Stephen Formation

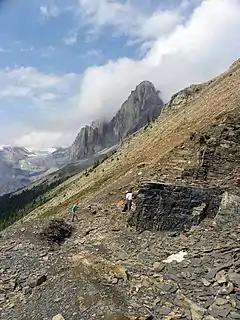
The Walcott Quarry in the Stephen Formation shales

The Stephen Formation is a geologic formation exposed in the Canadian Rockies of British Columbia and Alberta, on the western edge of the Western Canada Sedimentary Basin. It consists of shale, thin-bedded limestone, and siltstone that was deposited during Middle Cambrian time (513 to 497 million years ago). It is famous for the exceptional preservation of soft-bodied fossils: the Burgess Shale biota. The formation overlies the Cathedral escarpment, a submarine cliff; consequently it is divided into two quite separate parts, the 'thin' sequence deposited in the shallower waters atop the escarpment, and the 'thick' sequence deposited in the deeper waters beyond the cliff. Because the 'thick' Stephen Formation represents a distinct lithofacies, some authors suggest it warrants its own name, and dub it the Burgess Shale Formation. The stratigraphy of the Thin Stephen Formation has not been subject to extensive study, so except where explicitly mentioned this article applies mainly to the Thick Stephen Formation.